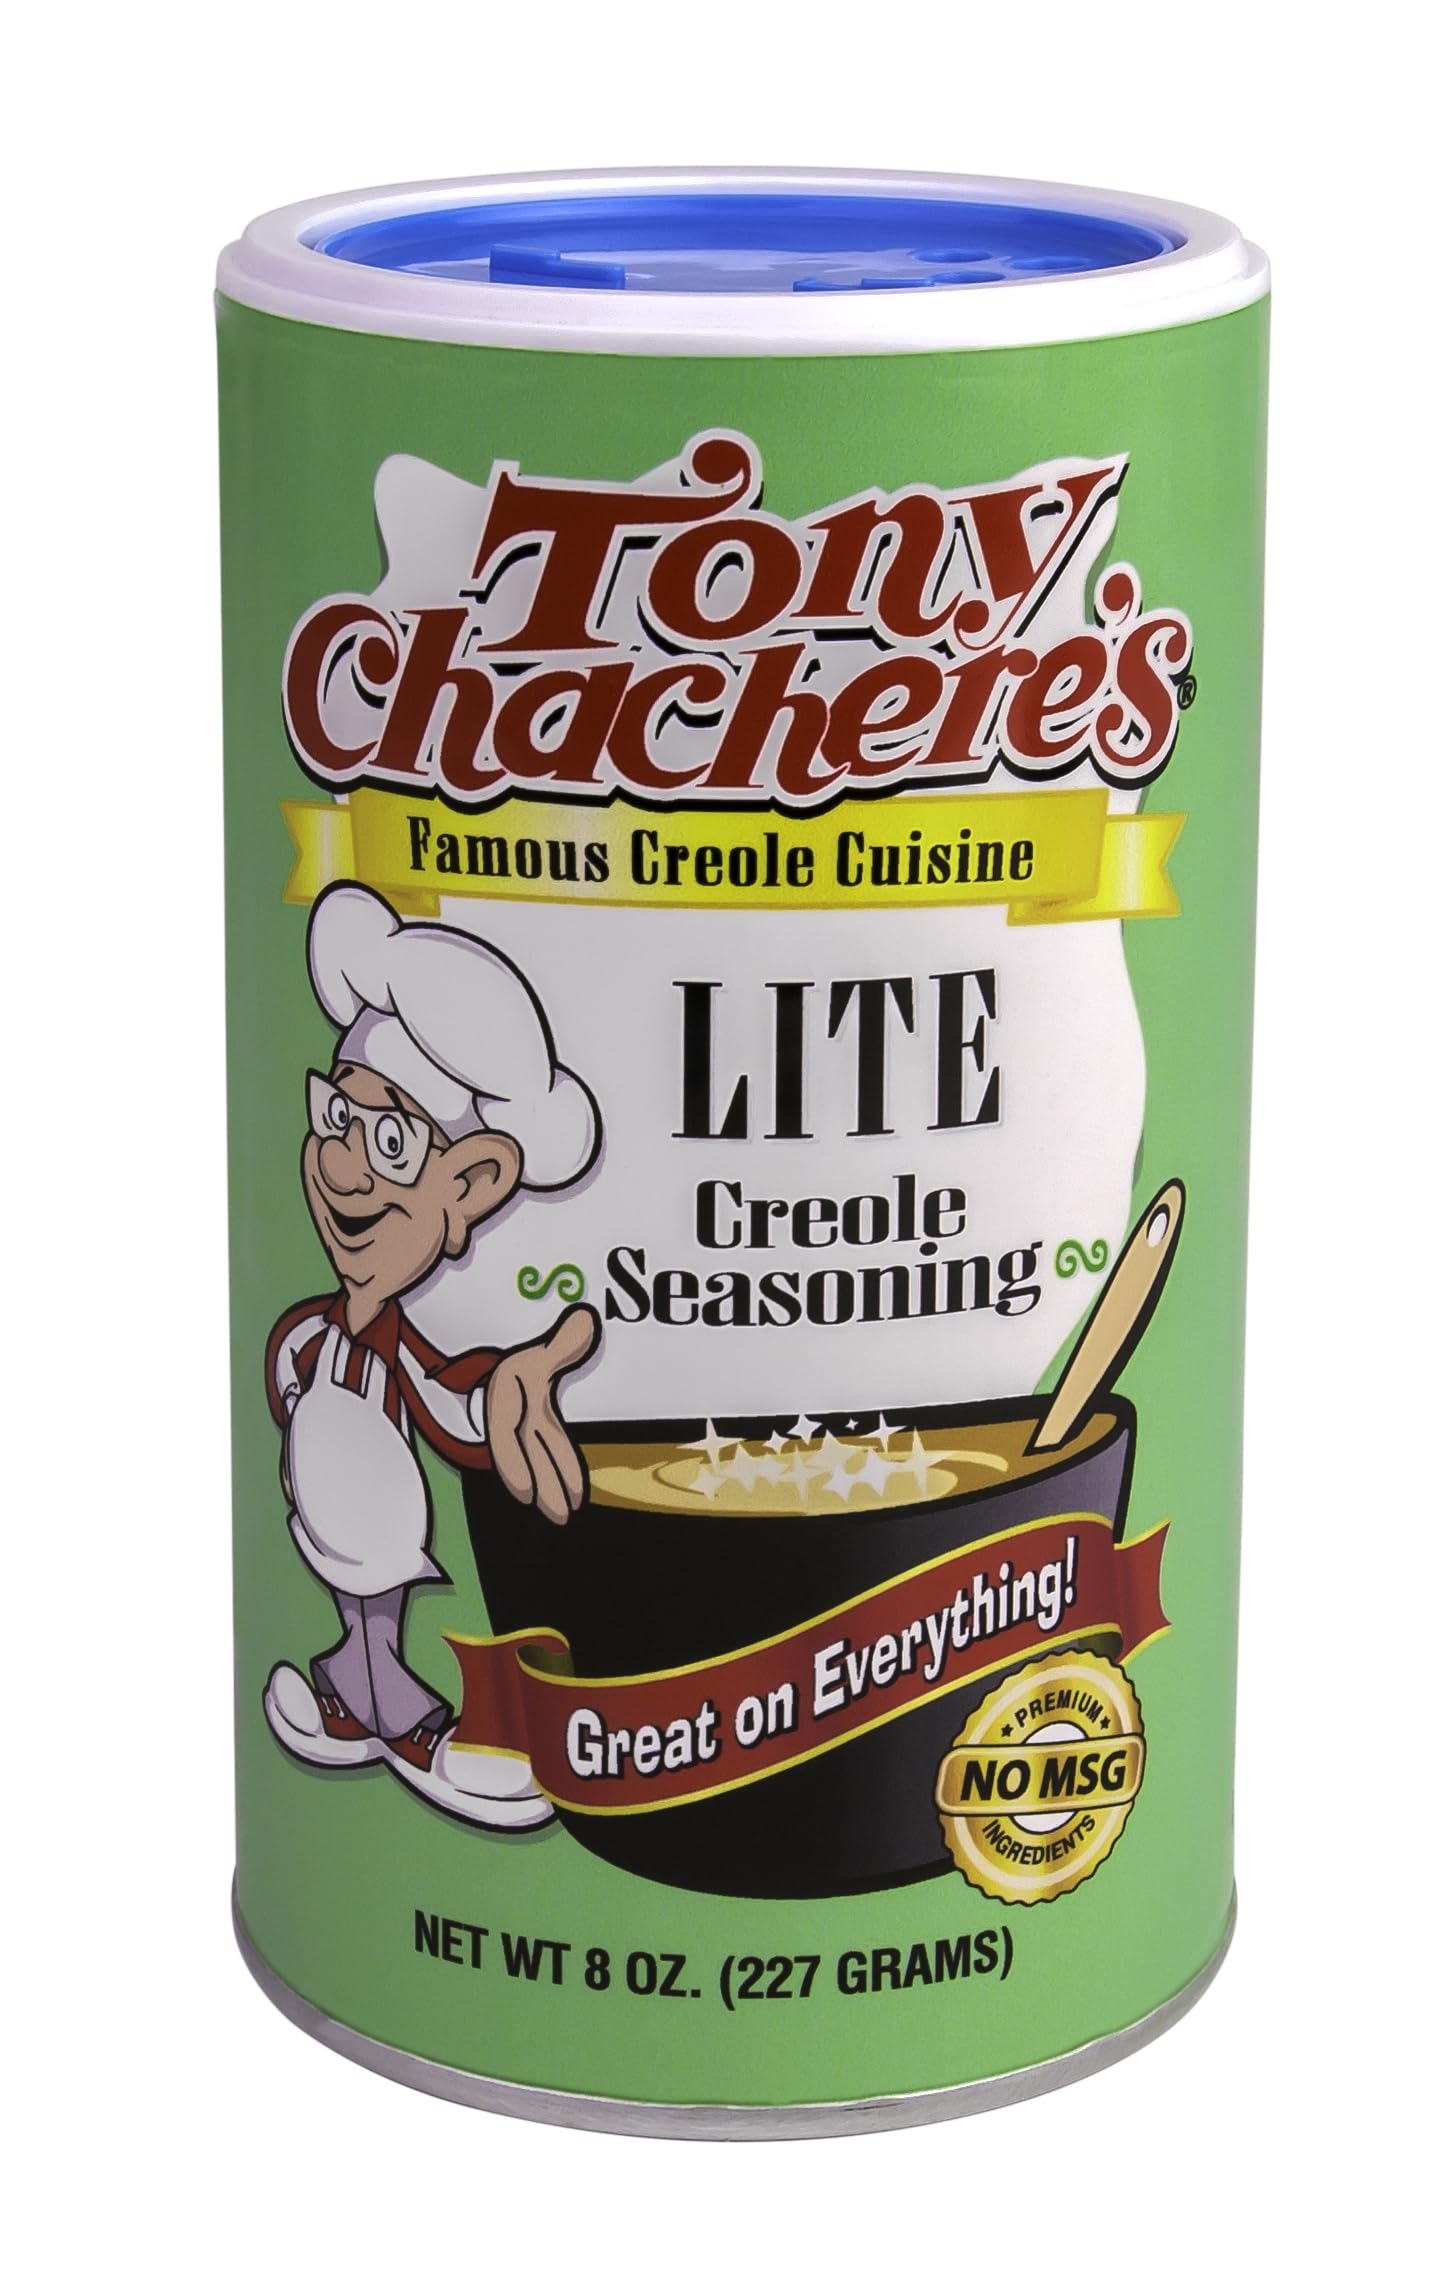
Item Name: Tony Chacheres Ssnng Lite Salt
Bullet Point 1: Contains (1) 8 oz shaker can
Bullet Point 2: Lite Creole Seasoning is a light salt seasoning that cuts the salt without sacrificing the taste you love and expect
Bullet Point 3: Tony Chachere's Lite Creole Seasoning makes everything taste great
Bullet Point 4: Use this flavorful creole seasoning anytime or anywhere
Bullet Point 5: 1/3 less sodium in each can
Product Description: Lighten up your favorite foods, at least when it comes to salt. Tony’s Chachere’s Lite Seasoning cuts the salt without sacrificing the taste you love and expect. With its extraordinary blend of flavorful spices, you won’t even realize there is a third less sodium in each can. Enjoy all the Cajun flavor with less salt in this convenient 8-ounce can—perfect for seasoning meats, seafood, veggies, and more! Every dish benefits from the Louisiana taste of Tony Chachere’s. Our namesake, Tony Chachere (sa-shur-ee) was born in 1905. He was a lover of life, hunting, fishing, and perhaps most of all, cooking. In fact, over his lifetime as a renowned chef, he was referred to as the “Ole Master” of fine Cajun cuisine. Today, his legacy has grown from the original Creole Seasoning to the addition of a Bold and new No-Salt blends. The family of products has also expanded to almost everything Creole: salad dressings, marinades, dinner mixes, roux & gravy mixes, even a highly regarded bloody mary mix. Tony Chachere’s making everything taste great for nearly 50 years.
Value: 8.0
Unit: Ounce

Price: 11.99